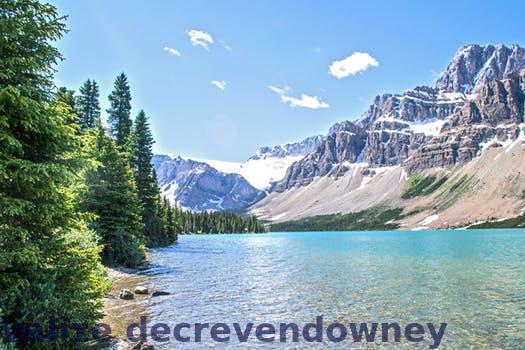
Label: Watermark